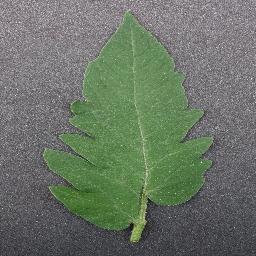
Label: Tomato___healthy